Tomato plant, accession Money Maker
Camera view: tilt-top (135 deg); turntable rotation: 210 degrees
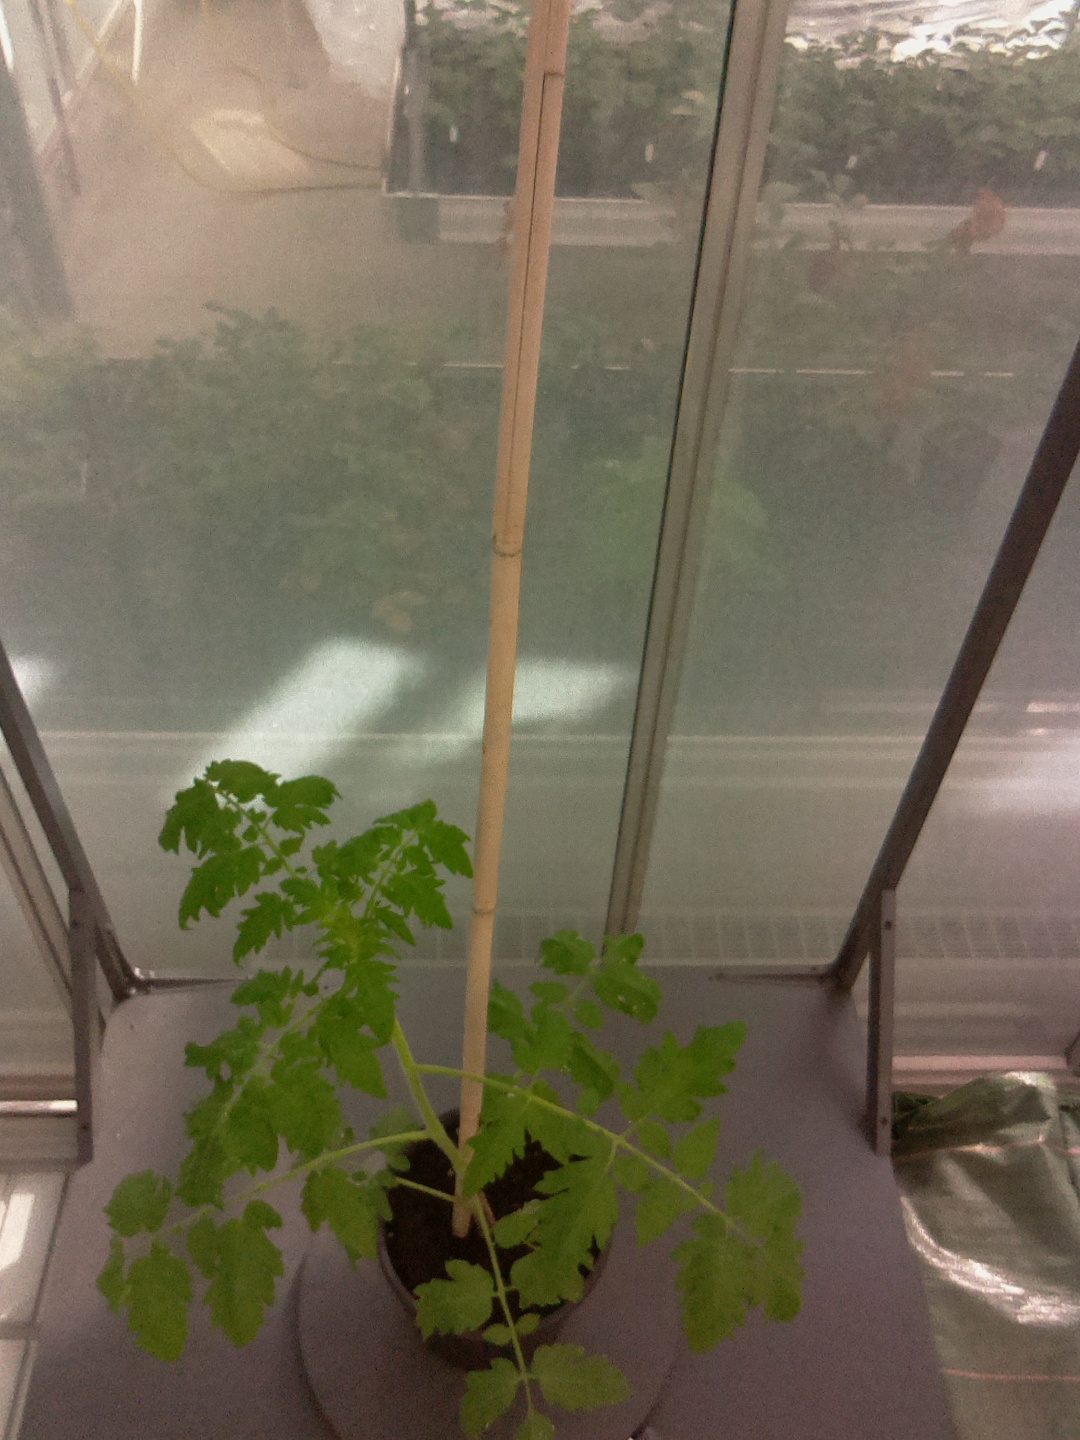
BBCH growth stage 53: 3 inflorescences visible